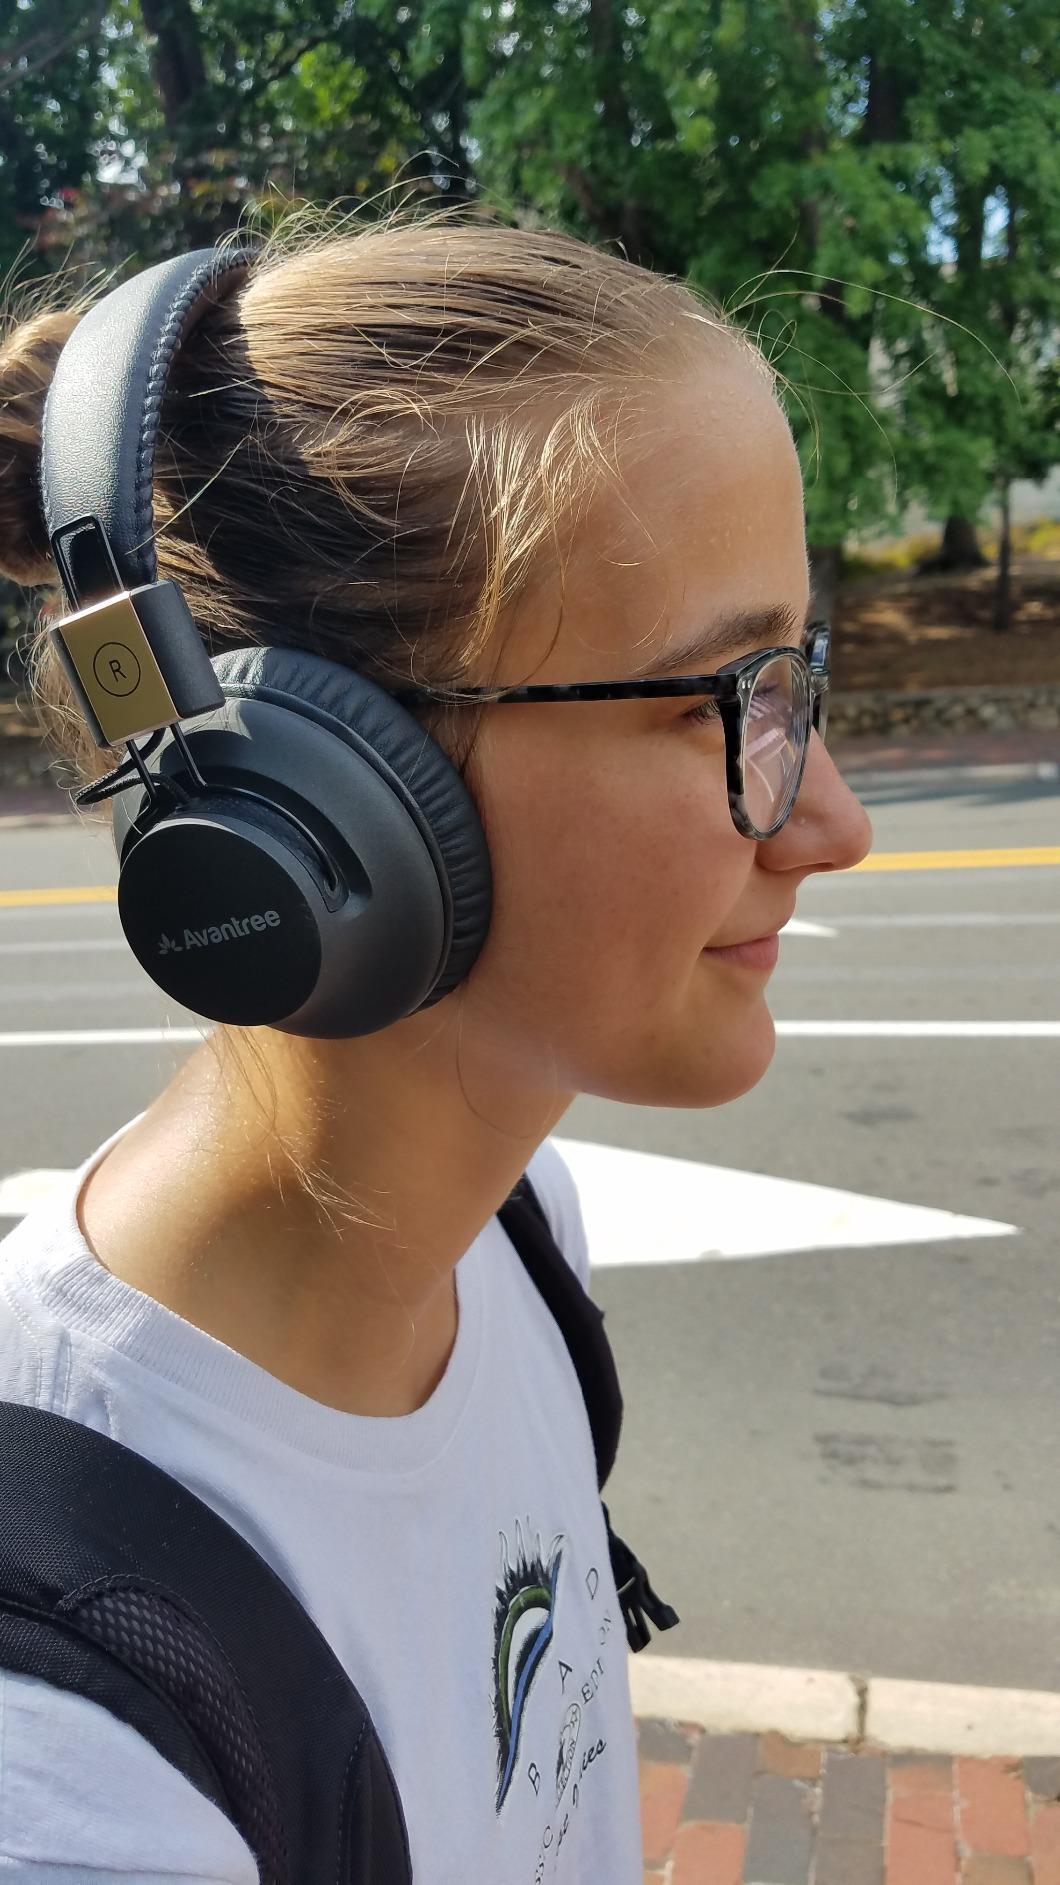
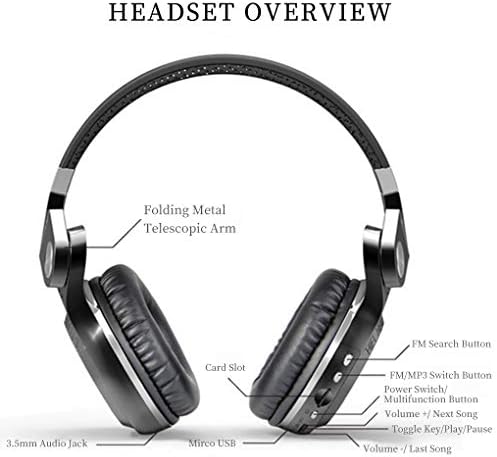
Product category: headphones
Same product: no